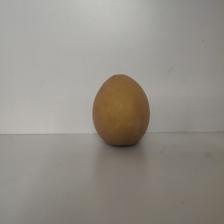
Size: Large